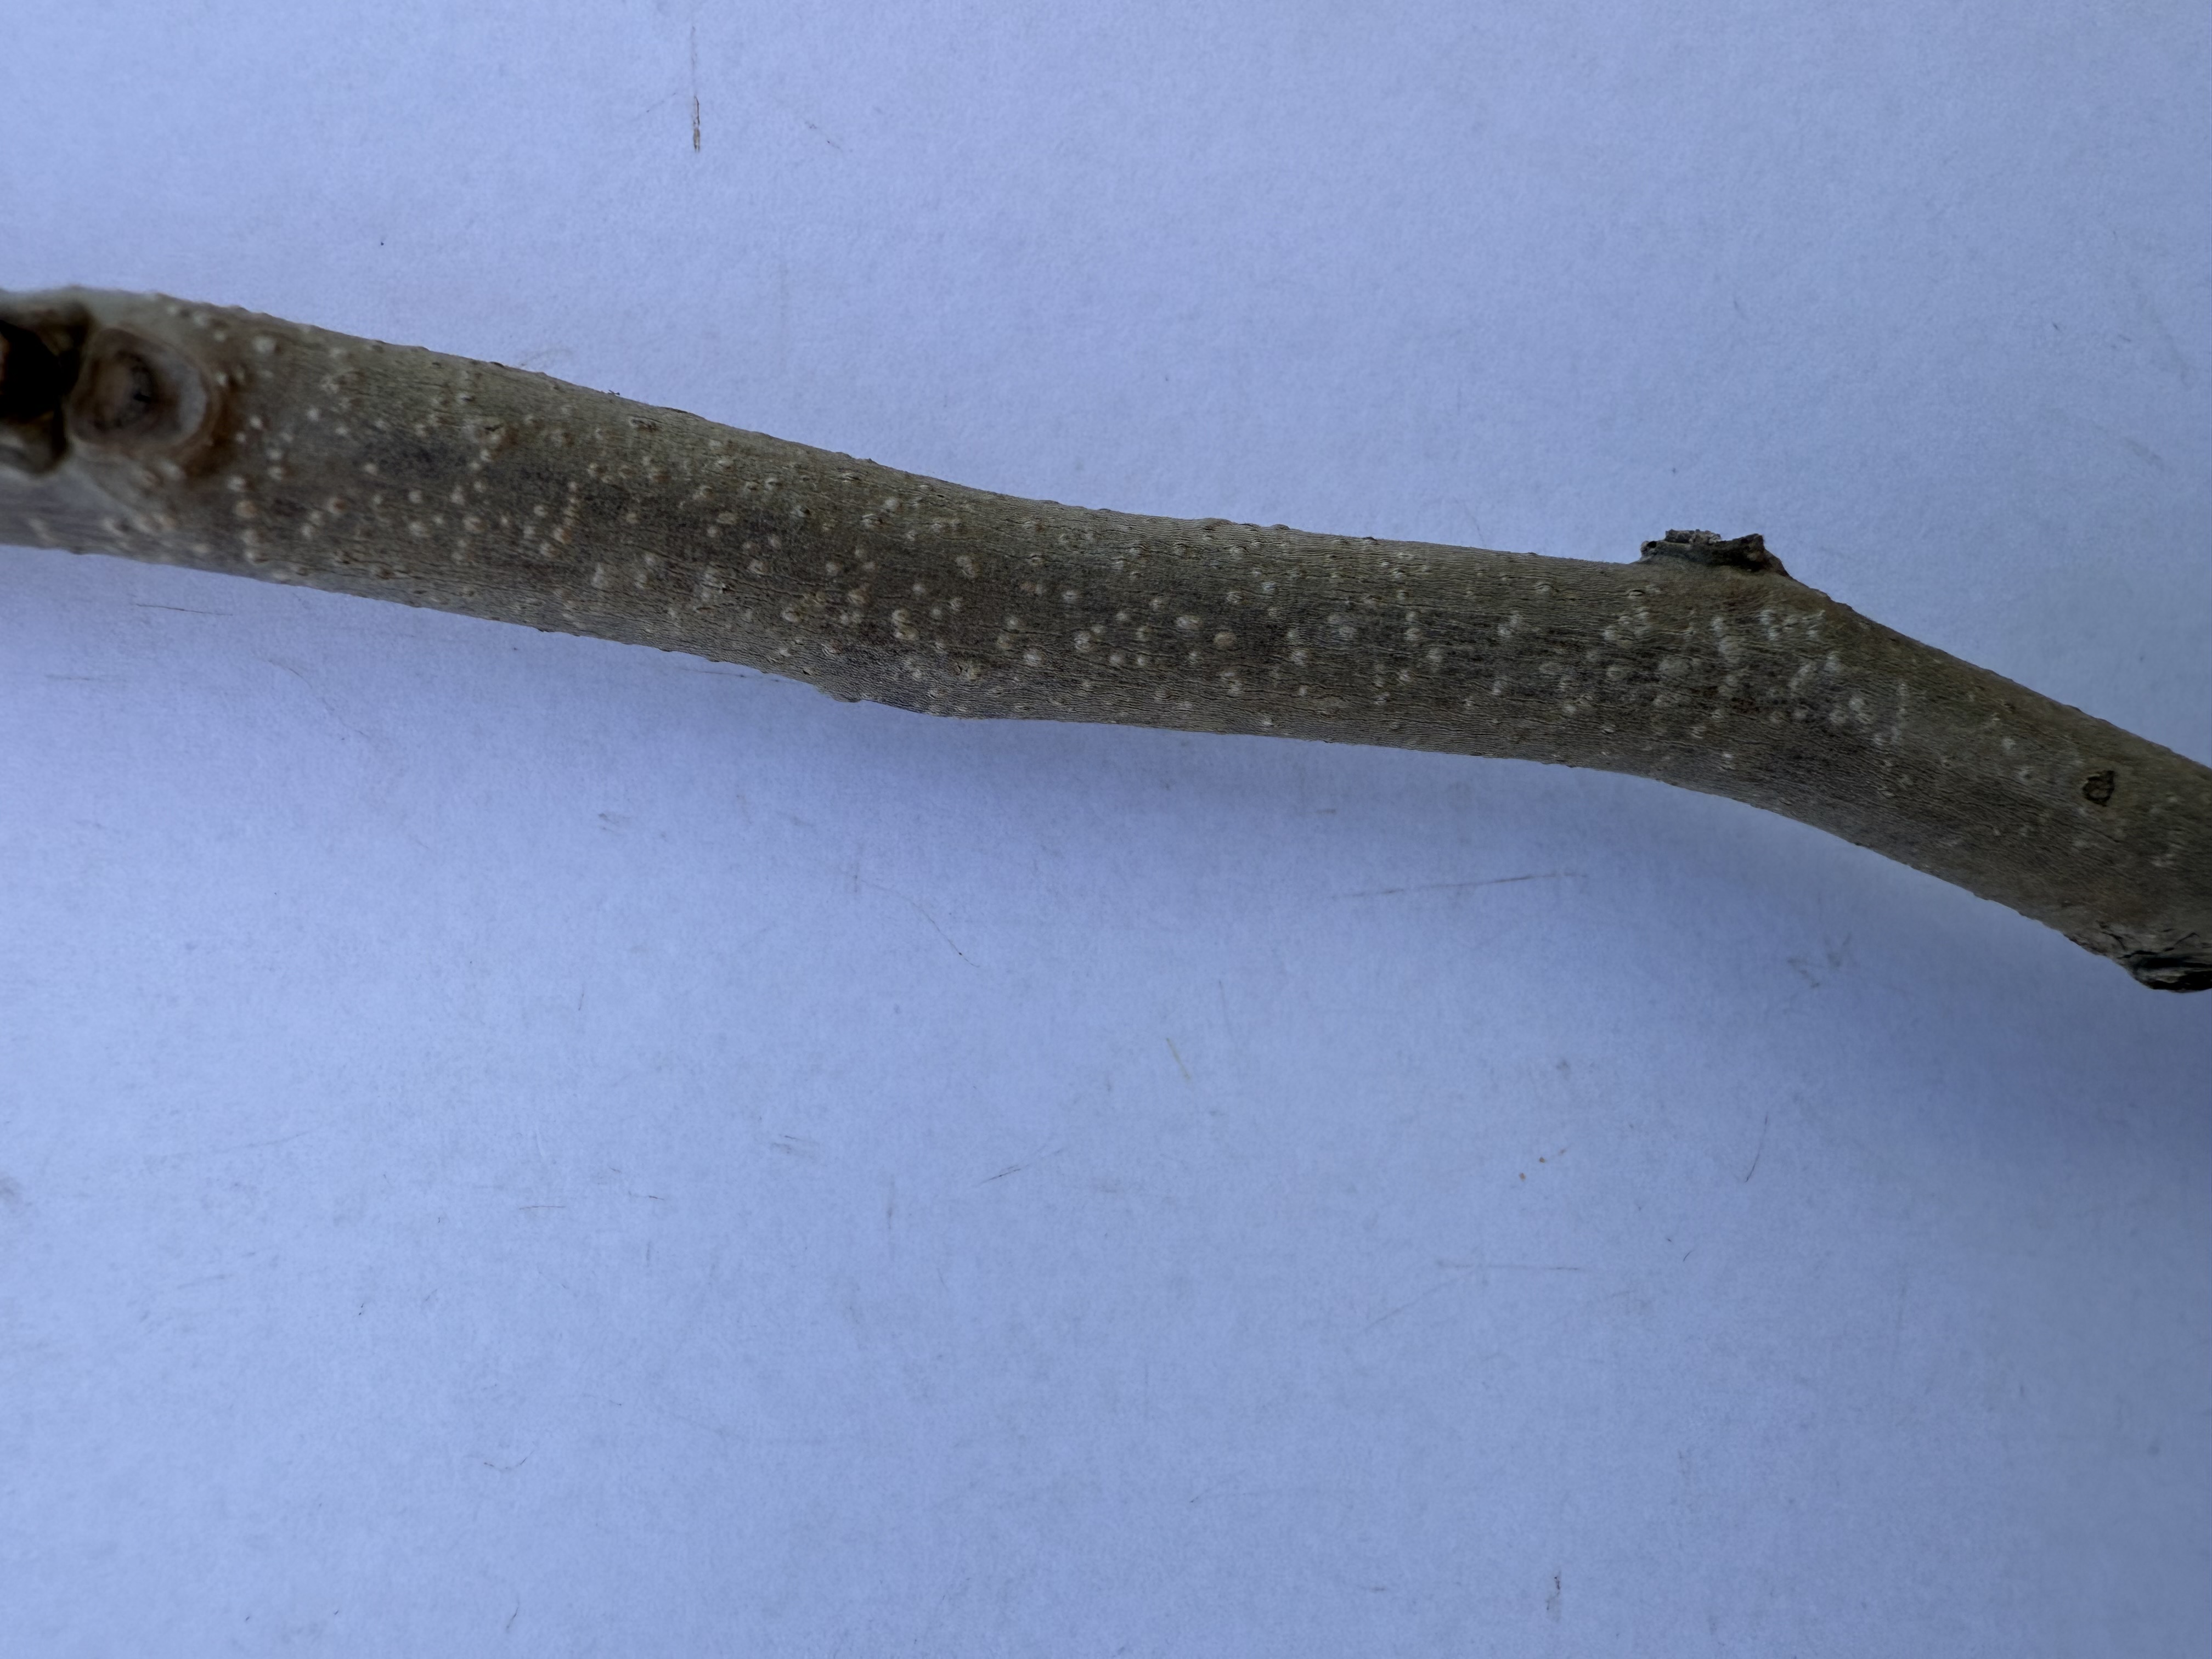
Variety: Chocolate Persimmon